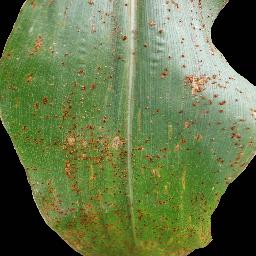
Label: Corn___Common_rust